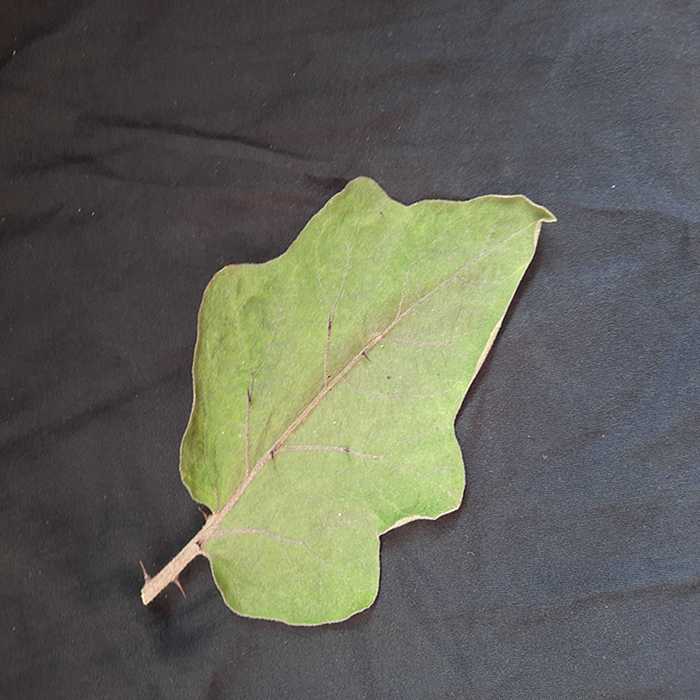
Plant: Eggplant
Label: Eggplant fresh leaf